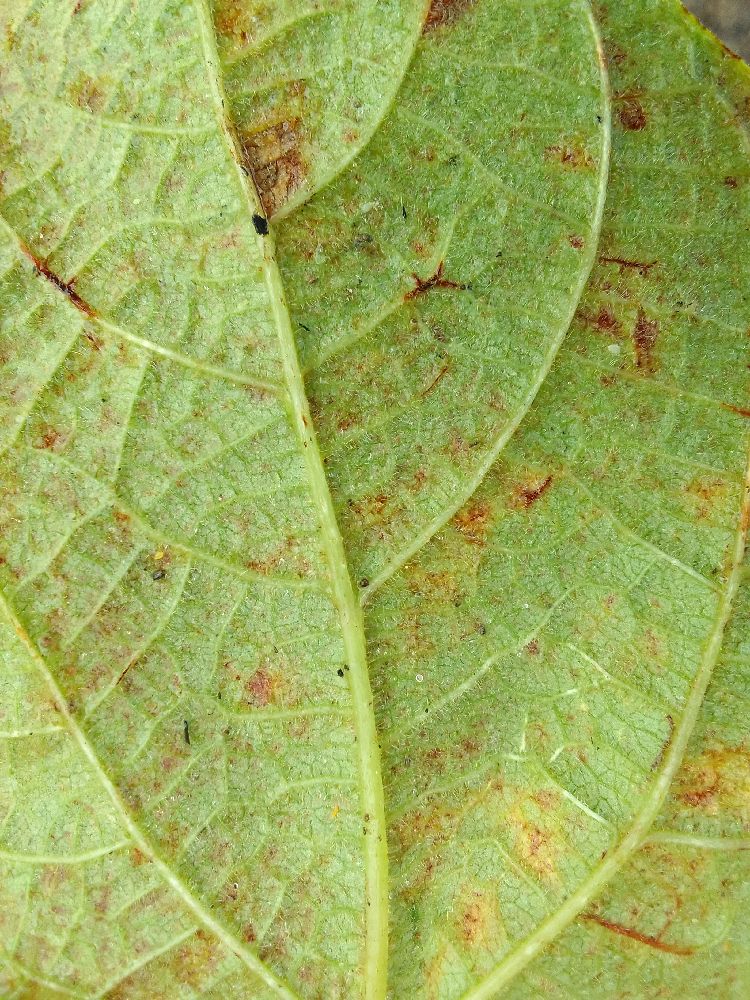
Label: anthracnose